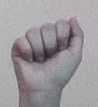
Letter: saad